Sandy Koufax

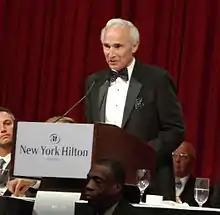
"Sandy Koufax, in formal wear, makes a speech at a podium during a dinner party."

On April 24, Koufax tied his own record of 18 strikeouts in a 10–2 win over the Chicago Cubs in Wrigley Field. On June 13, against the Braves at Milwaukee County Stadium, he hit his first career home run off future Hall of Famer Warren Spahn, providing the winning margin in a 2–1 victory.